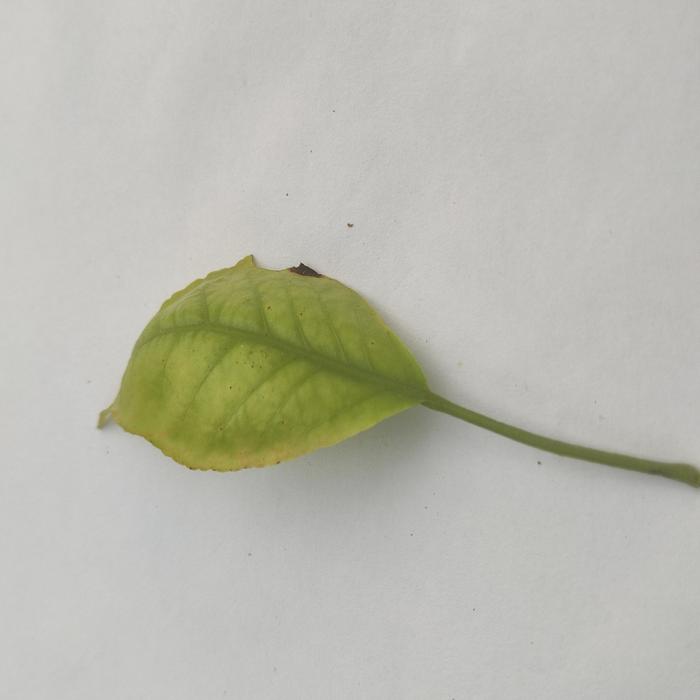
Crop: Aegle Marmelos
Leaf condition: Cercospora_Leaf